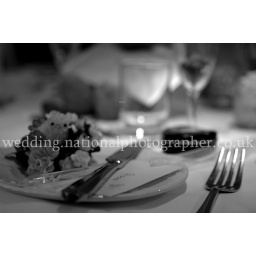
Table set for the bride in this black and white image.